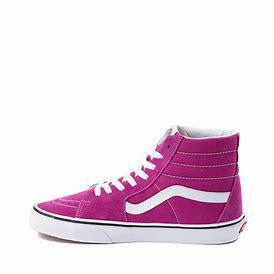
Brand: Vans
Model: SK8 Hi Skate